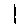
Label: 1